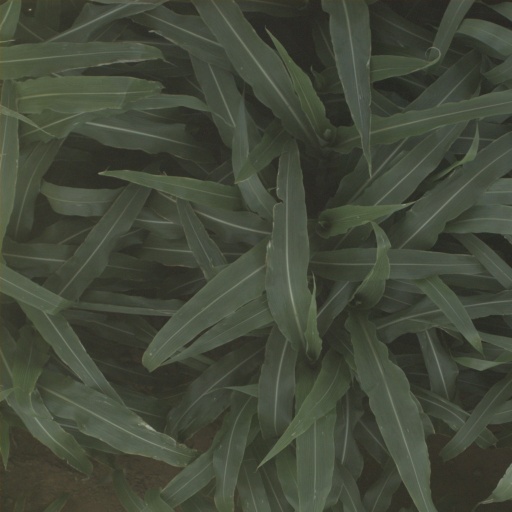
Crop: sorghum